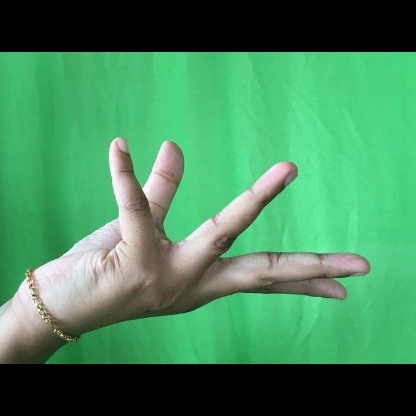
Mudra: Alapadmam